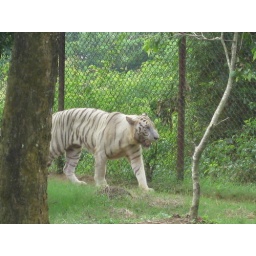
odiya white tiger in nandankanan zoo